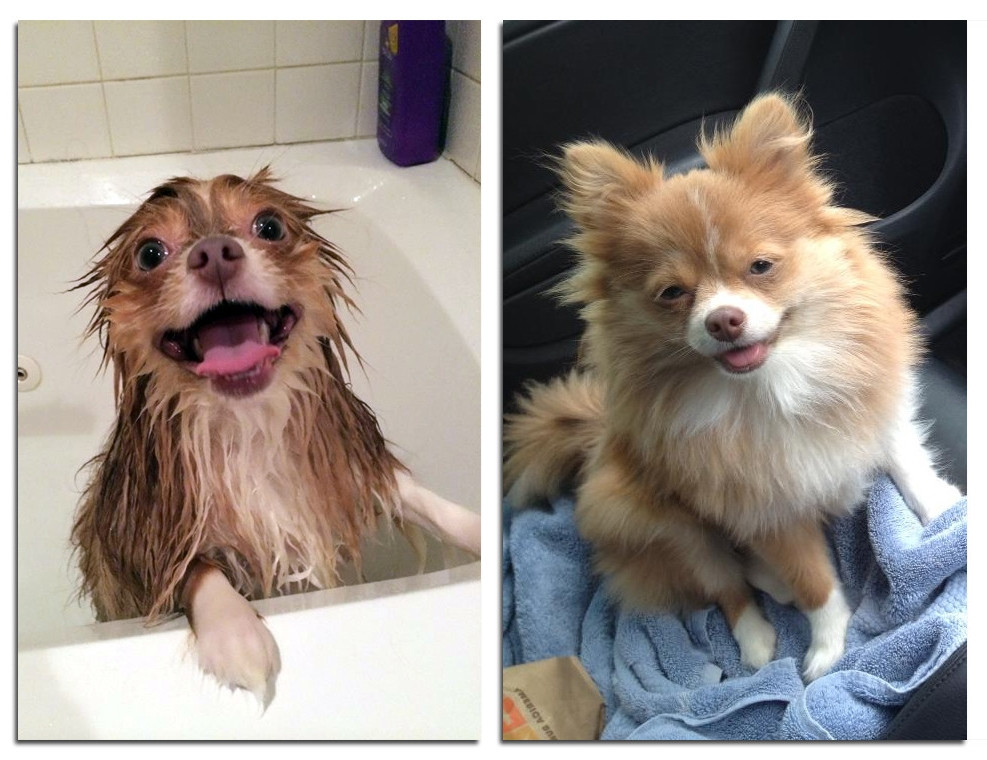
Adjective: drier
Antonym: wetter